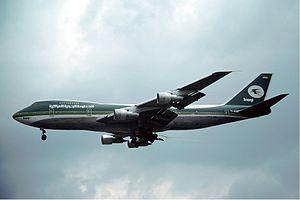
Iraqi Airways est la principale compagnie aérienne de l'Irak. C'est aussi l'une des plus anciennes compagnies aériennes du Golfe. Cette compagnie est basée à Baghdad, Erbil, et Bassora, elle effectue principalement des vols régionaux. Iraqi Airways est membre de Arab Air Carriers Organization. Elle est sur la liste noire des compagnies interdites en Europe